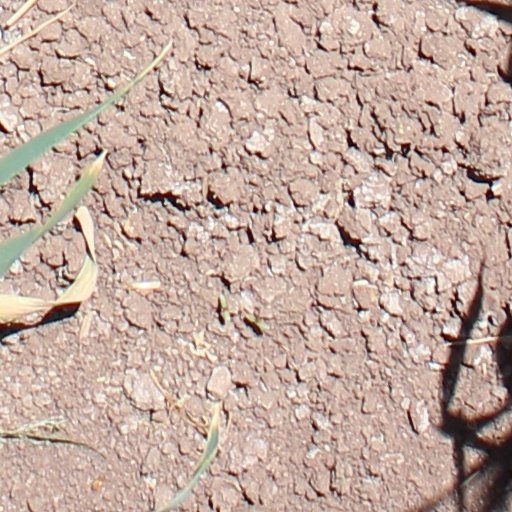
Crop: wheat